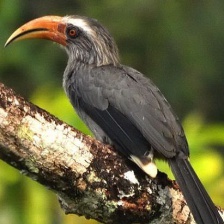
Species: MALABAR HORNBILL
Scientific name: OCYCEROS GRISEUS
ImageNet parent category: hornbill